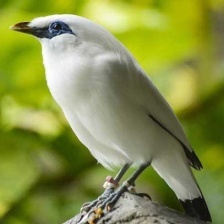
Species: BALI STARLING
Scientific name: LEUCOPSAR ROTHSCHILDI